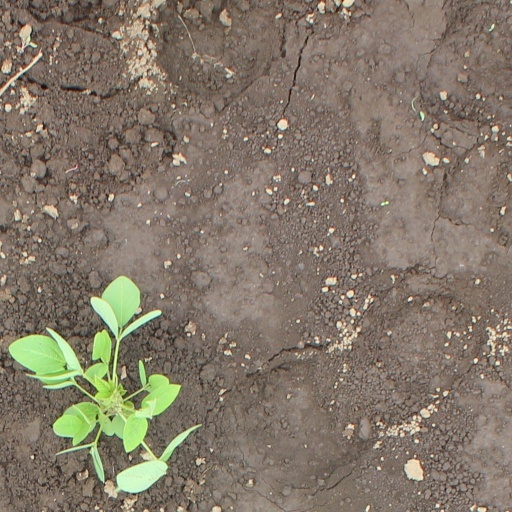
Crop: soybean